PBA on Fox

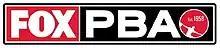

PBA on Fox is the branding used for Professional Bowlers Association (PBA) broadcasts produced by Fox Sports and airing on the Fox broadcast network and Fox Sports 1 (FS1). On March 21, 2018, the PBA announced that Fox Sports signed a multi-year agreement to acquire the television rights to its events beginning in 2019 and running through at least 2022. Most events will be carried by FS1, but at least four events per season will air on the Fox broadcast network.